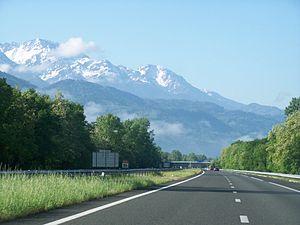
L'autoroute française A41 en direction de Grenoble longeant la chaine de Belledonne.
L'autoroute A41 relie Grenoble à Genève via Chambéry et Annecy. Elle est divisée en deux sections distinctes, nord et sud, séparées par la RN 201 et l'A43 au niveau de Chambéry.
Crolles [kʁol] est une commune française, géographiquement installée dans la vallée du Grésivaudan, administrativement située dans le département de l'Isère en région Auvergne-Rhône-Alpes et, autrefois, rattachée à l'ancienne province du Dauphiné.